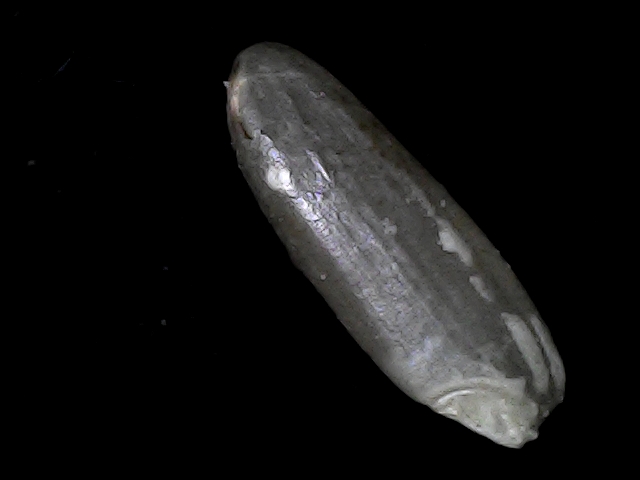
Rice variety: BD49